Cathedral of Santo Domingo

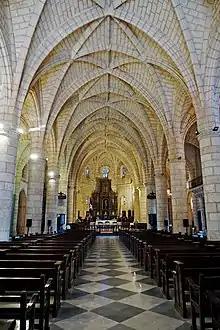
Interior of the First Cathedral of America, highlighting the ribbed vaults.

The Cathedral of Santo Domingo is the oldest existing in the Americas, built by order of Pope Julius II in 1504. Headquarters of the Archdiocese of Santo Domingo, its construction began in 1512, under the pastoral government of the first bishop of Santo Domingo, Friar García Padilla, who never came to the island; based on plans by the architect Alonso de Rodríguez.